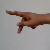
The image shows a hand gesture representing the letter 'P' in Indian Sign Language.